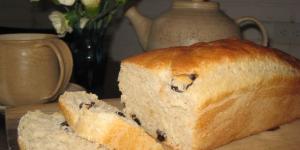
pan de pasas